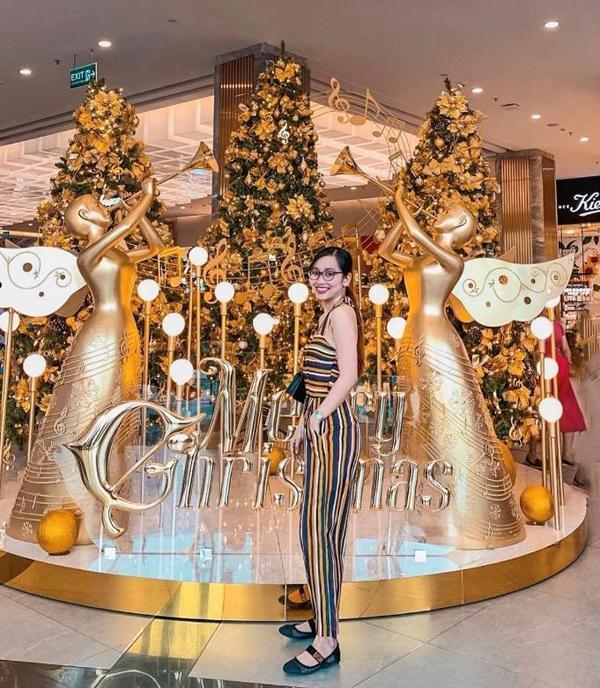
người phụ nữ đang tạo dáng và mỉm cười bên khu vực trang trí giáng sinh